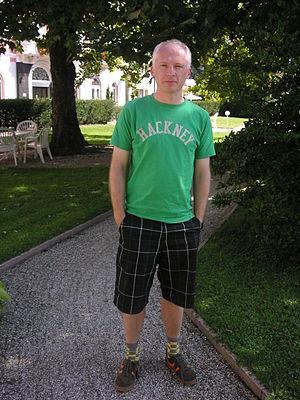
Marcus du Sautoy, né le 26 août 1965 à Londres, est professeur de mathématiques à l'université d'Oxford.